Anthony Eyre (RAF officer)

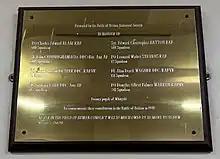
Plaque memorial with Eyre's name, at Whitgift School, Croydon

Eyre remained in the RAF following his release from captivity in May 1945, and was appointed the commander of the RAF station at Fairwood Common in Wales. On 16 February 1946, he took a Hawker Tempest fighter for a flight, during which engine trouble was experienced. Eyre attempted to make an emergency landing at the airfield at St Athan but the engine failed entirely as he maneuvered into the flight path for landing there. The Tempest crashed into a tree on Llancadle Farm, close to Aberthaw, killing Eyre.